Zhengde Emperor

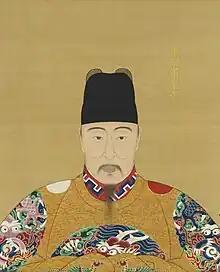
A Ming dynasty portrait of Zhu Houcong, the Zhengde Emperor's cousin and eventual successor.

Meanwhile, the emperor, after consulting with his grand secretaries and ministers, implemented a comprehensive set of counterinsurgency measures. He appointed Shen Ying, Earl of Jingyang, and Yang Yiqing, Censor-in-chief, to oversee the situation in Ningxia. Both had previous experience in the region, making them well-equipped to handle the task successfully. In addition, he promoted several officers from the Ningxia garrison, offered amnesty to lower-ranking rebels, and promised rewards for those who returned to the government's side. He also allocated a significant sum of money for this purpose. As a precaution, he granted amnesty for minor offenses to all princes. Furthermore, he dispatched the eunuch Zhang Yong (one of the "Eight Tigers") to Ningxia with a force of 30,000 soldiers from the Beijing garrison. This was the first time in the history of the Ming dynasty that a eunuch had been given a separate command. To support the troops in Xuanfu, Datong, and Yansui, the commanders were provided with a million "liang" of silver to cover the costs of troop movements.